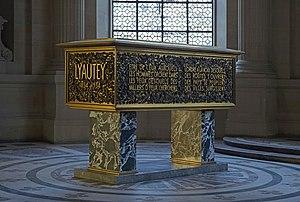
Tombeau de Lyautey aux Invalides. This building is classé au titre des Monuments Historiques. It is indexed in the Base Mérimée, a database of architectural heritage maintained by the French Ministry of Culture,
Hubert Lyautey, né le 17 novembre 1854 à Nancy et mort le 27 juillet 1934 à Thorey, est un militaire français, officier pendant les guerres coloniales, premier résident général du protectorat français au Maroc en 1912, ministre de la Guerre lors de la Première Guerre mondiale, puis maréchal de France en 1921, académicien et président d'honneur des trois fédérations des Scouts de France. Il a épousé le 14 octobre 1909 Inès de Bourgoing à Paris.